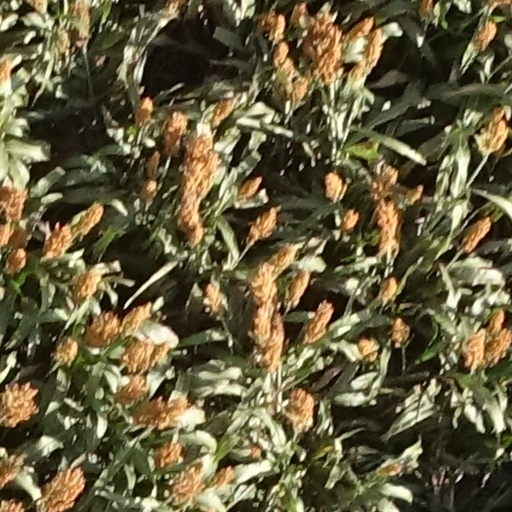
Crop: sorghum